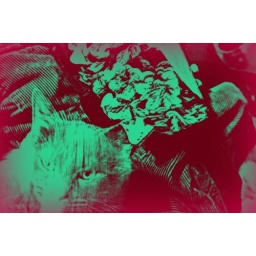
A random wonderlandesque shot. It was a little too busy in full color, and the black and white was just too plain.